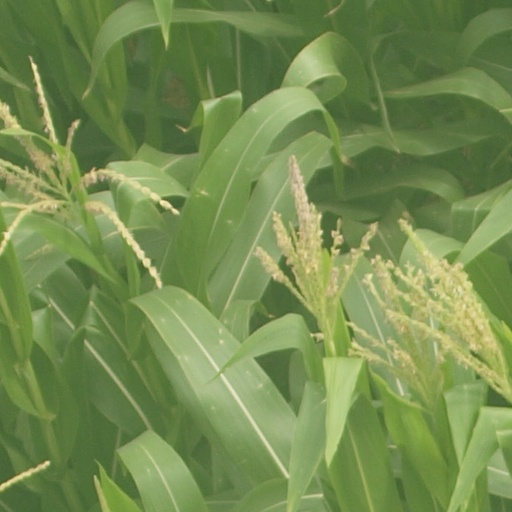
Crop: maize; corn